Yaw Tog

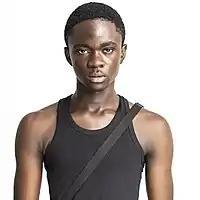

Thorsten Owusu Gyimah (born 8 May 2003), popularly known as Yaw Tog, is a Ghanaian rapper who majors in drill music, known in Ghana as "Asakaa". He is best known for his viral song "Sore" which featured O'Kenneth, City Boy, Reggies & Jay Bahd and also Kwesi Arthur and Stormzy on the remix produced by Chris Rich.